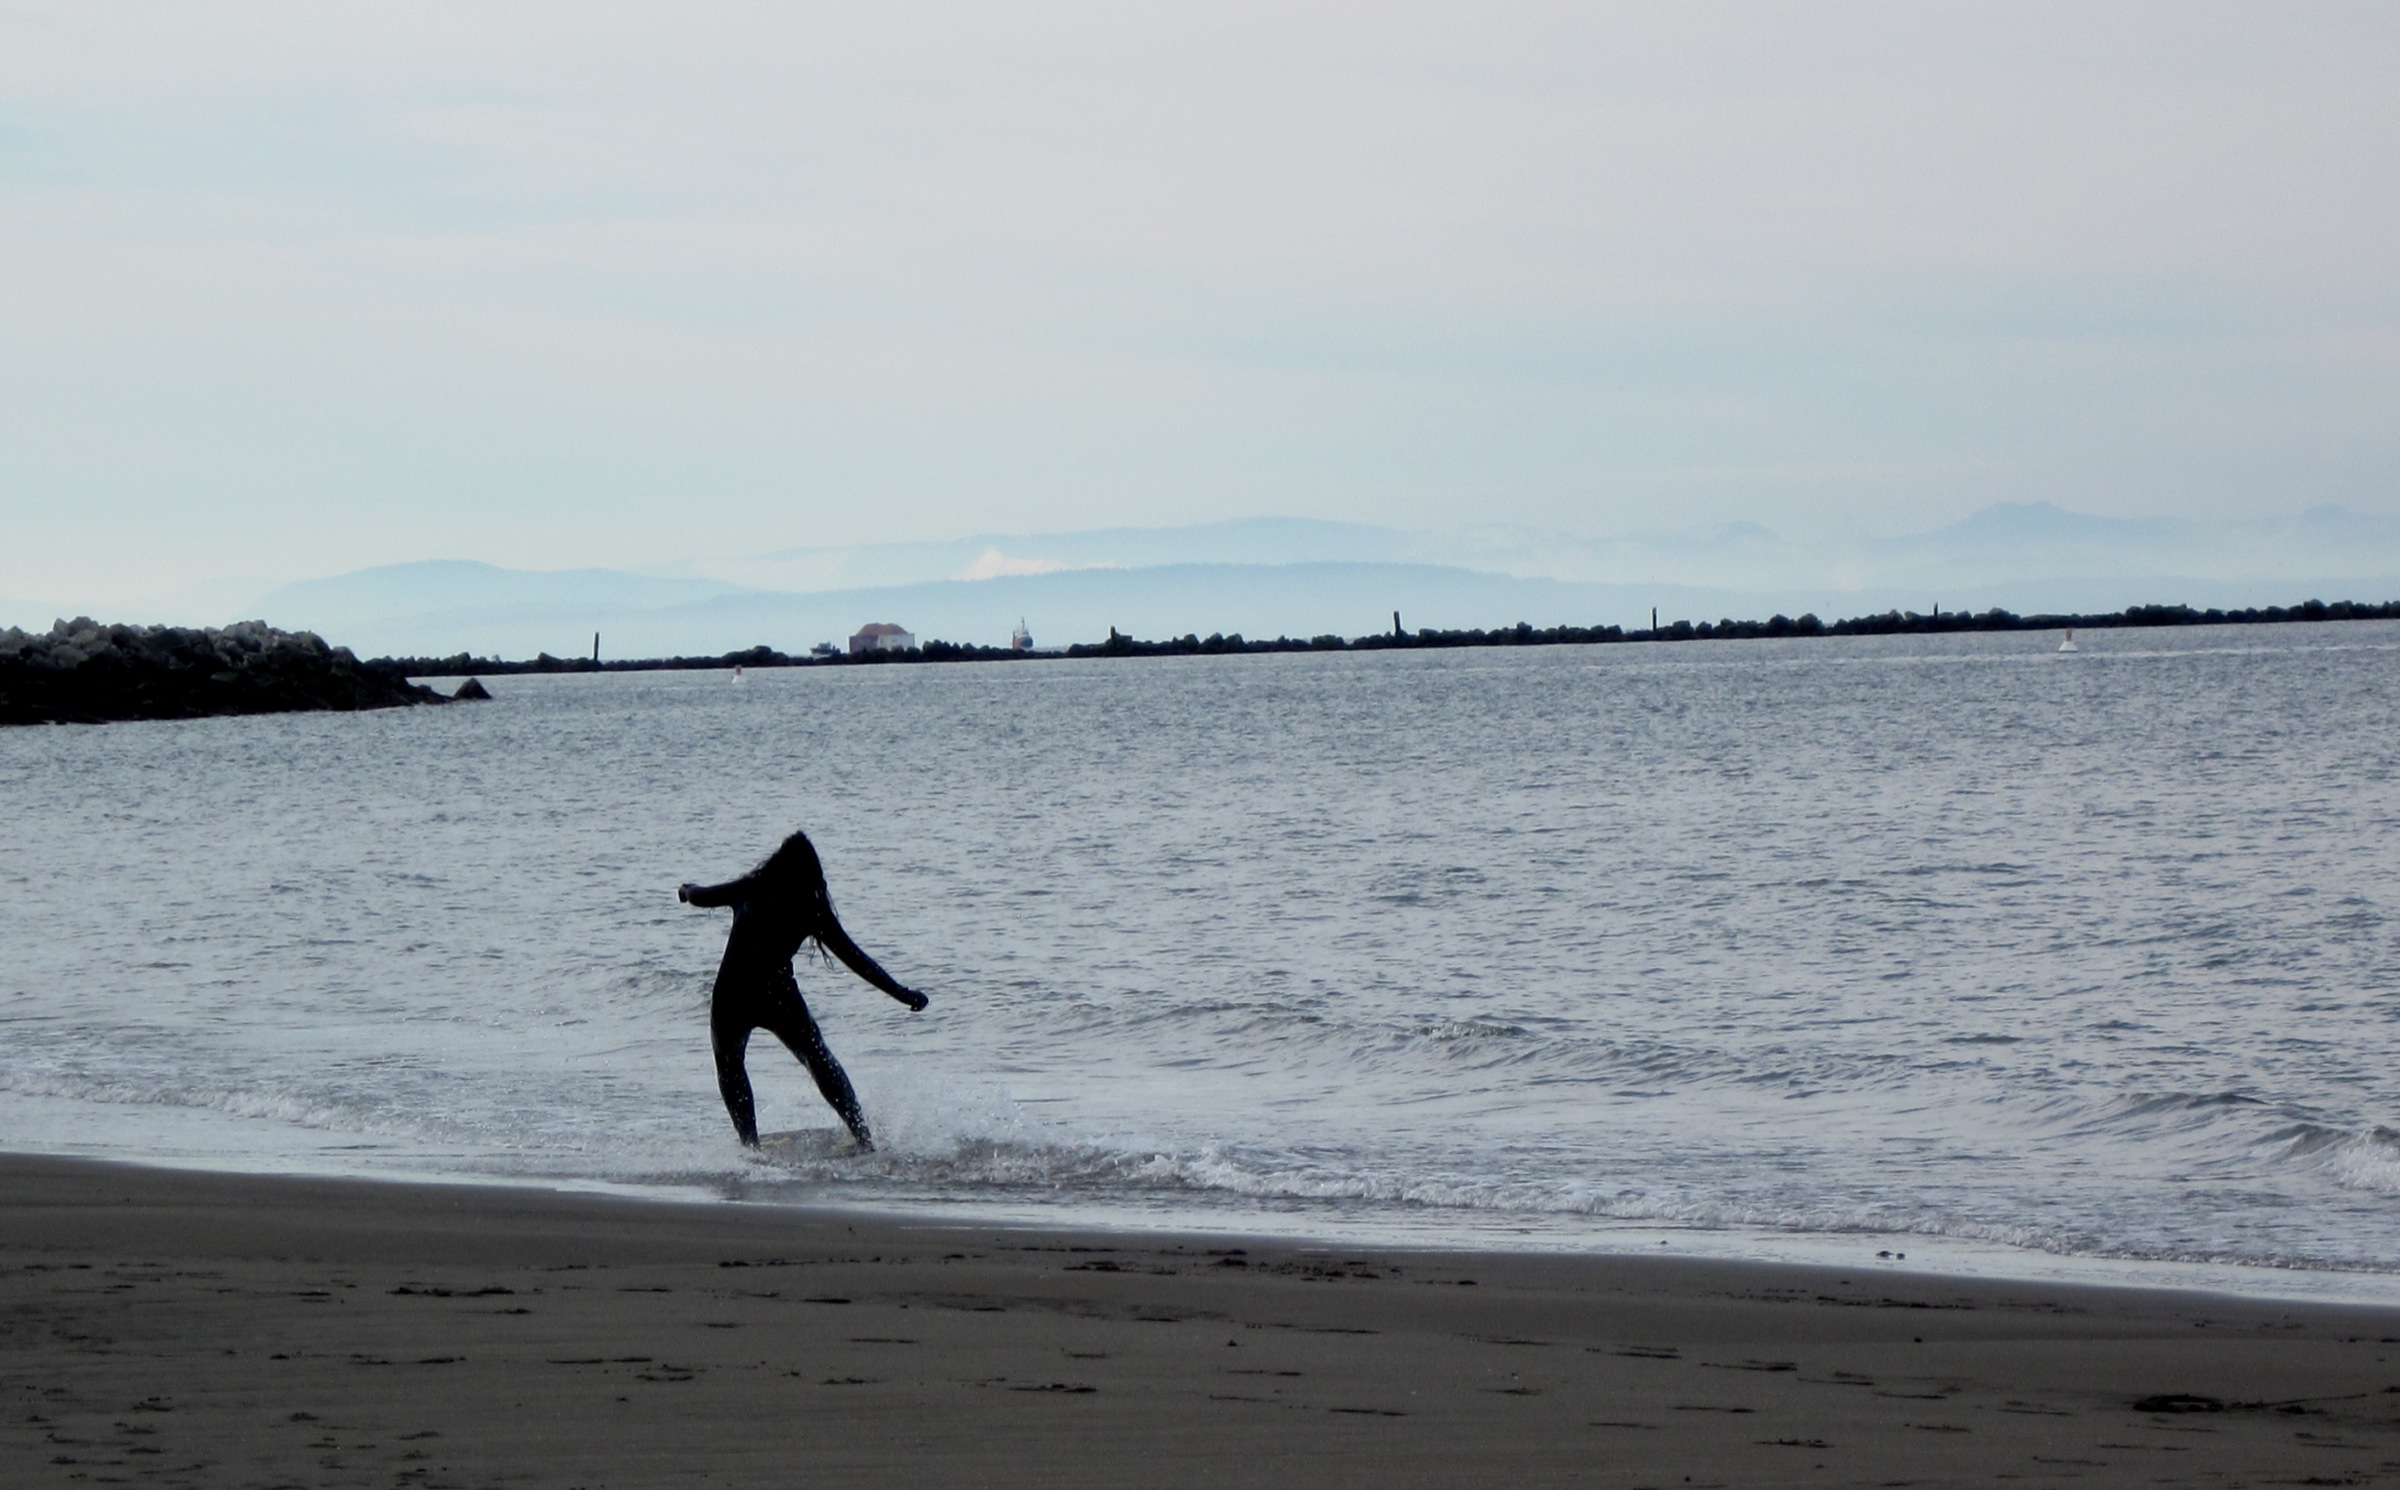
beach, sea, coast, sand, ocean, shore, wave, surfing, vancouver, bay, body of water, sports, water sport, wind wave, boardsport, surfing equipment and supplies, surface water sports